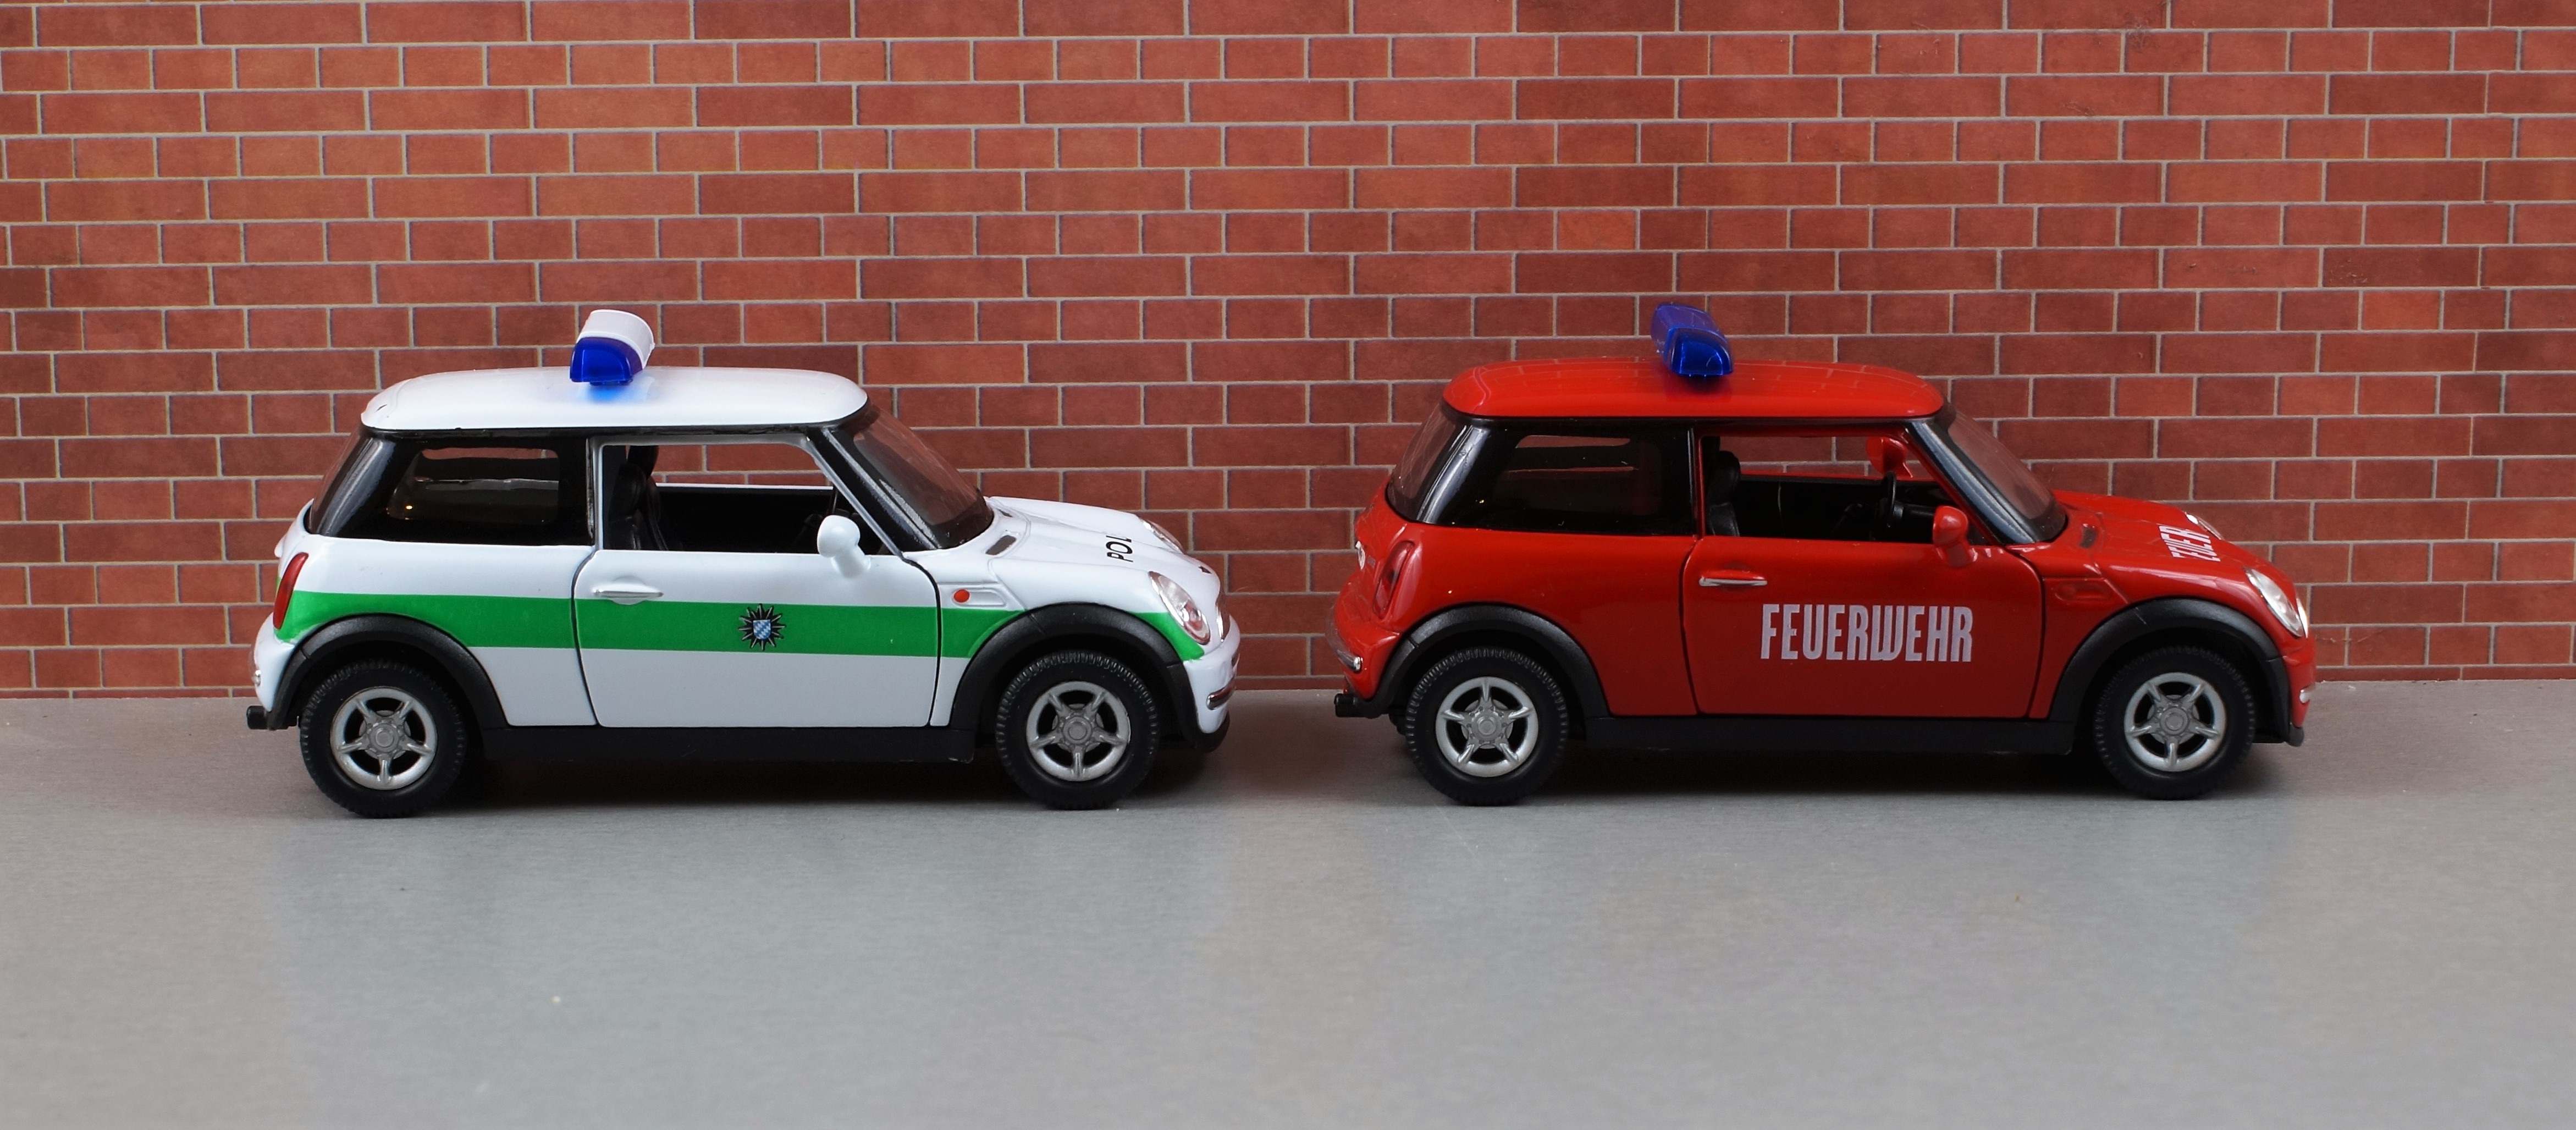
car, vehicle, fire, auto, fire truck, mini cooper, toys, police, mini, vehicles, toy car, blue light, city car, model car, police car, sport utility vehicle, land vehicle, automobile make, automotive exterior, compact car, subcompact car, mini e